Germany national rugby union team

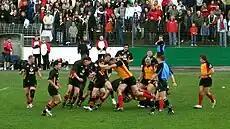
Germany playing Belgium in qualifiers for the 2007 Rugby World Cup

The Germany national rugby union team currently plays at the second level of European rugby but is yet to qualify for the Rugby World Cup. The national team first played in 1927, with rugby union in Germany being administered by the German Rugby Federation ("Deutscher Rugby-Verband").